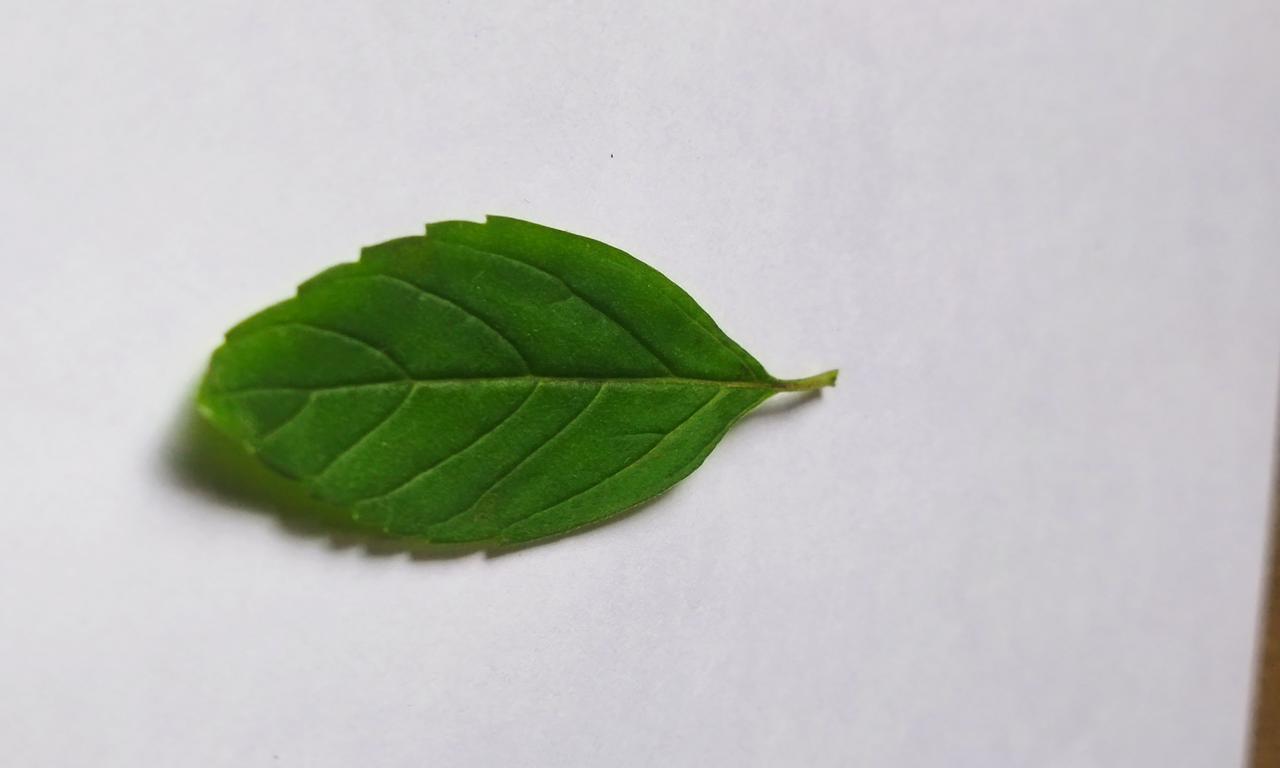
Label: Fresh